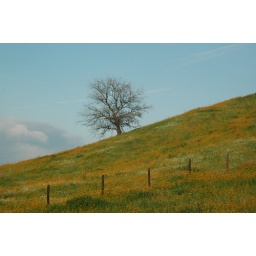
I watch this tree and the field in which it resides all year to see the seasons change around them.